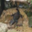
Label: crocodile